Express mail

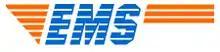
Express Mail Service (EMS) service logo

Express Mail Service (EMS) is an international express postal service offered by postal-administration members of the Universal Postal Union (UPU). These administrators created the EMS Cooperative in 1998, within the framework of the UPU, to promote the harmonization and development of postal services worldwide. , EMS was offered by more than 190 countries and territories worldwide.